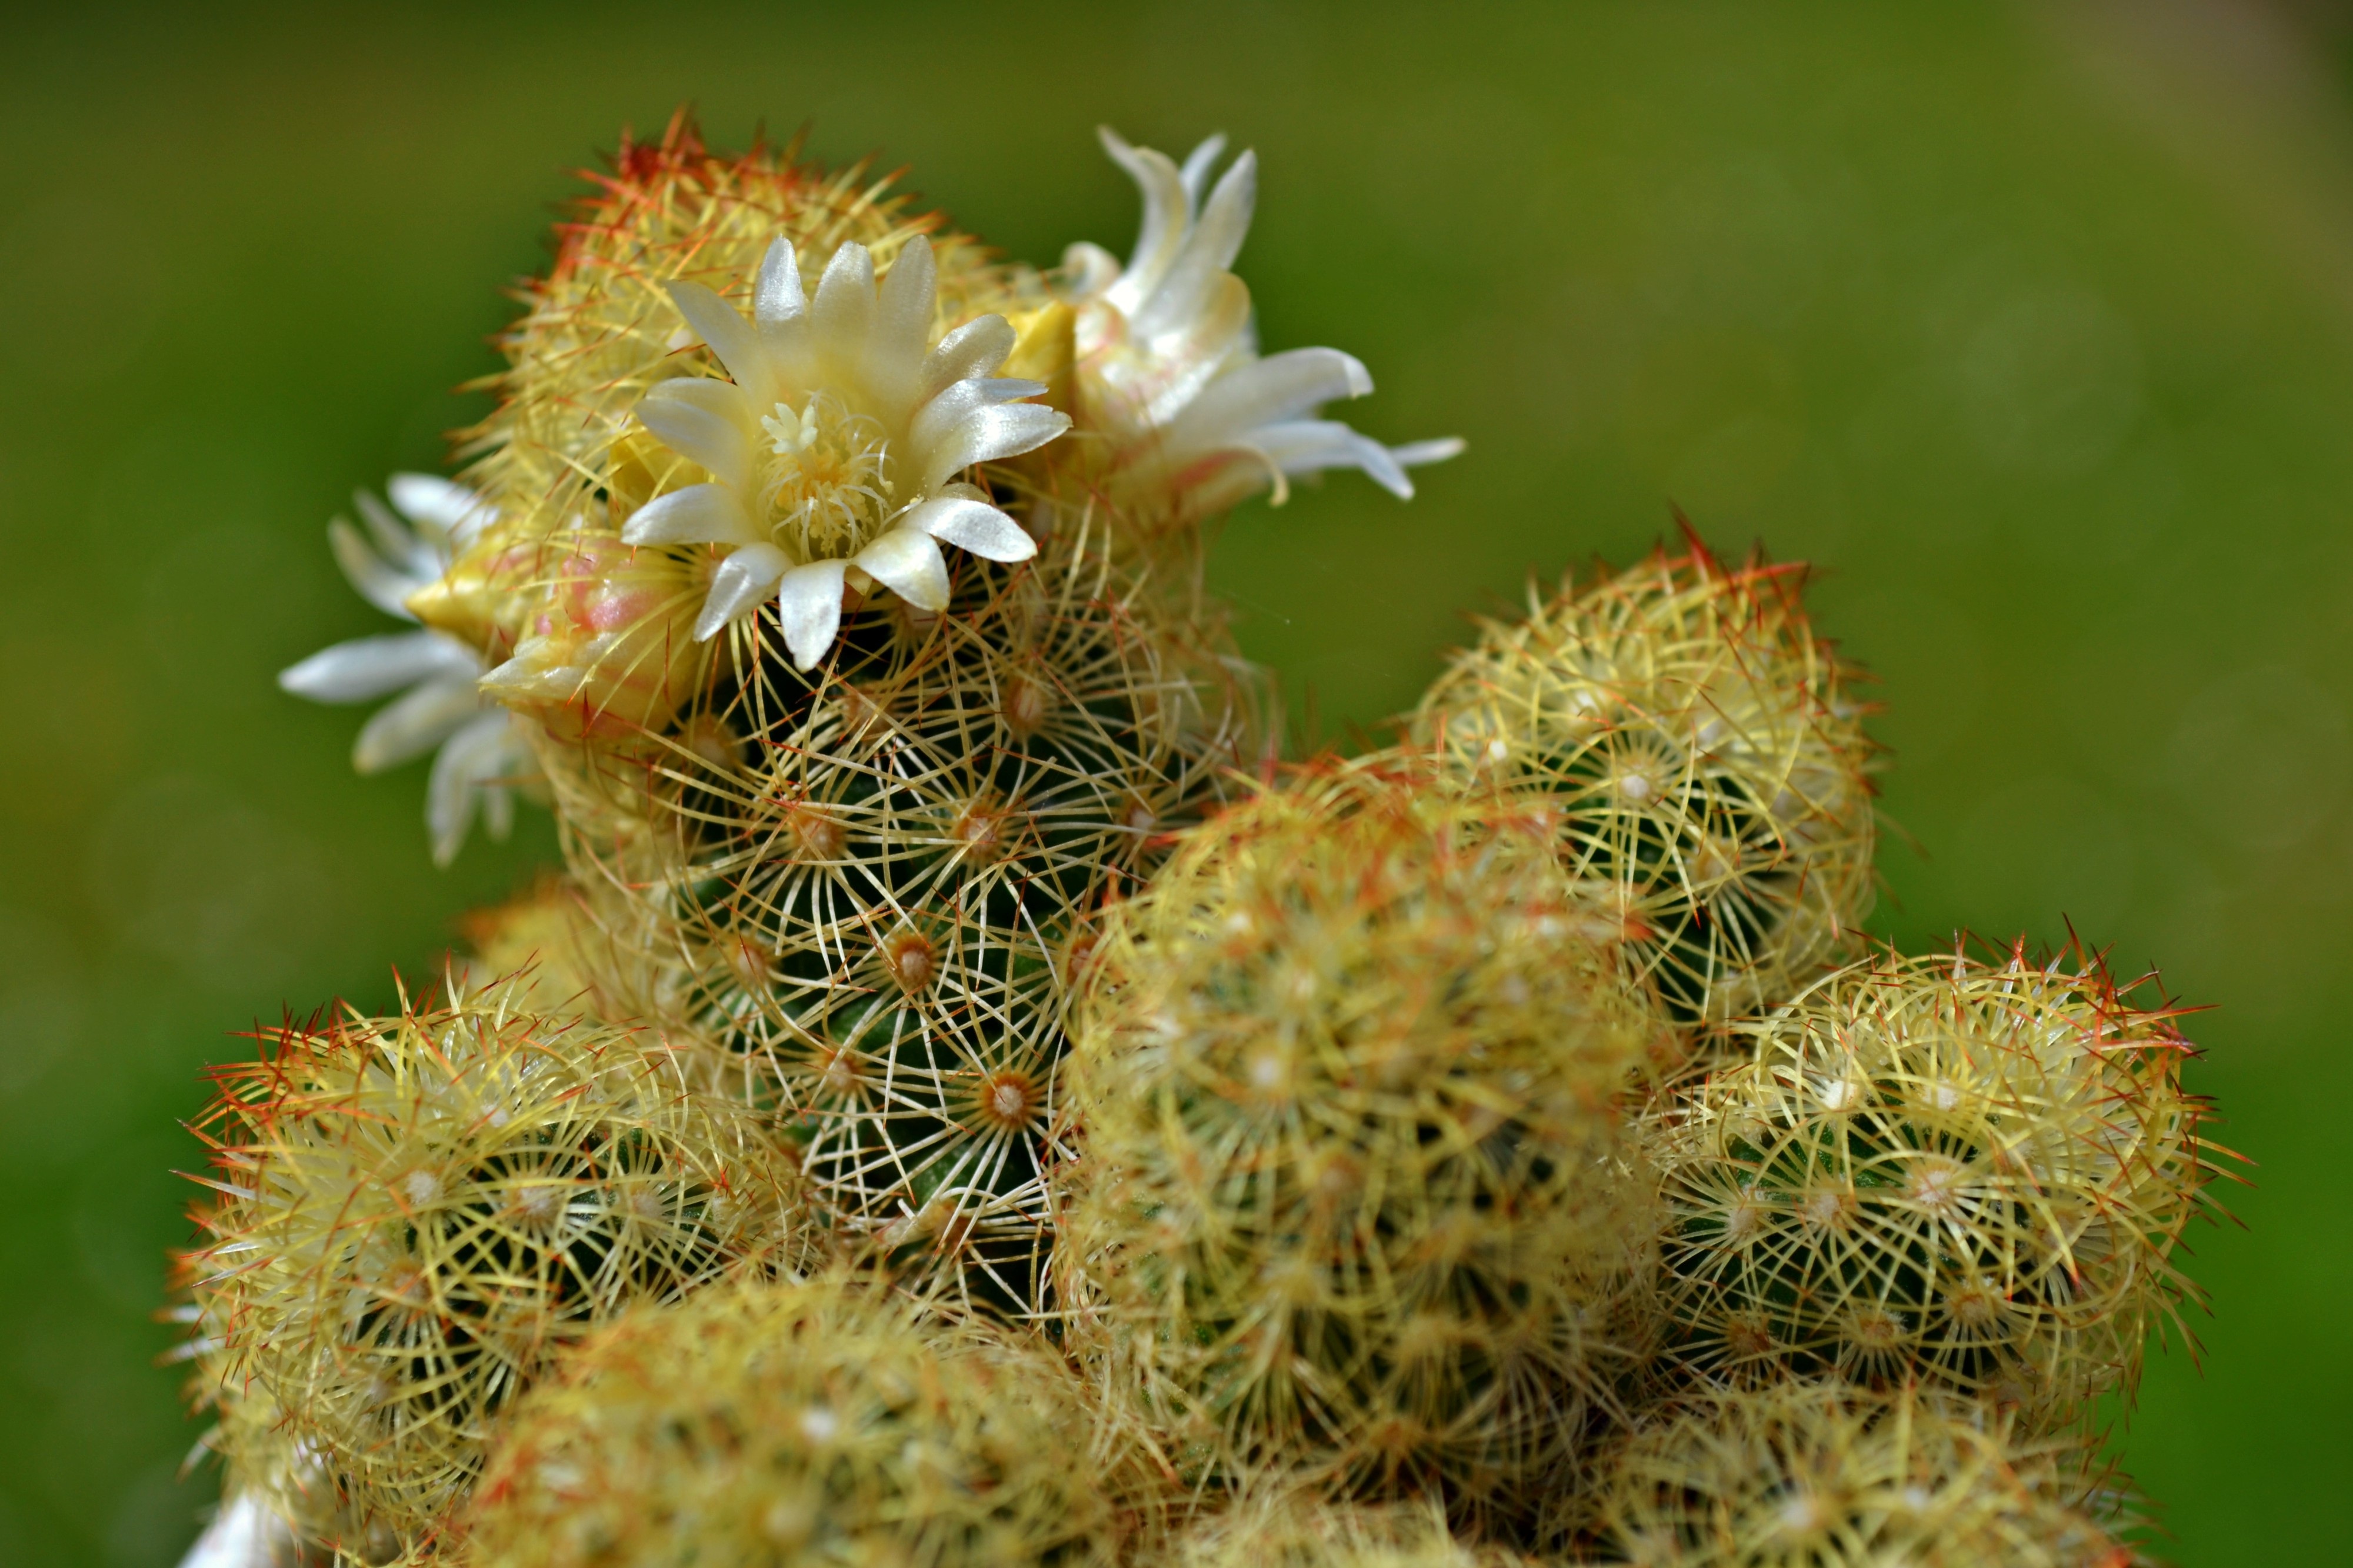
nature, cactus, plant, flower, bloom, food, spring, green, produce, botany, flora, fauna, plants, wildflower, macro photography, white flowers, flowering plant, prickly pear, cactus flowers, plant stem, land plant, thorns spines and prickles